Joe Exotic

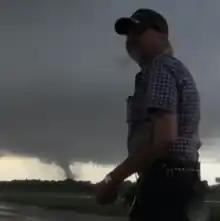
Exotic in 2016, in front of the Katie-Wynnewood EF4 tornado

Exotic first appeared in Louis Theroux's 2011 documentary "America's Most Dangerous Pets". Five years later, he appeared in J.D. Thompson's documentary "The Life Exotic: Or the Incredible True Story of Joe Schreibvogel." Theroux stated that Exotic initially struck him as likeable and friendly, and that, owing to Exotic's emotional volatility, Theroux was inclined to be protective of him.